Norwegian Association for Women's Rights

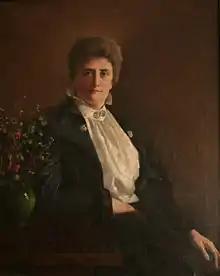
NKF's founder Gina Krog, a liberal politician and the principal leader of the struggle for women's right to vote in Norway

The Norwegian Association for Women's Rights was founded in 1884 by 171 prominent Norwegians, led by the liberal politician and women's rights pioneer Gina Krog and liberal Member of Parliament and the first editor-in-chief of "Dagbladet" Hagbart Berner. It was modeled after the American National Woman Suffrage Association, the predecessor of the League of Women Voters. The organization's founders included 87 men and 84 women, overwhelmingly prominent liberal public figures.